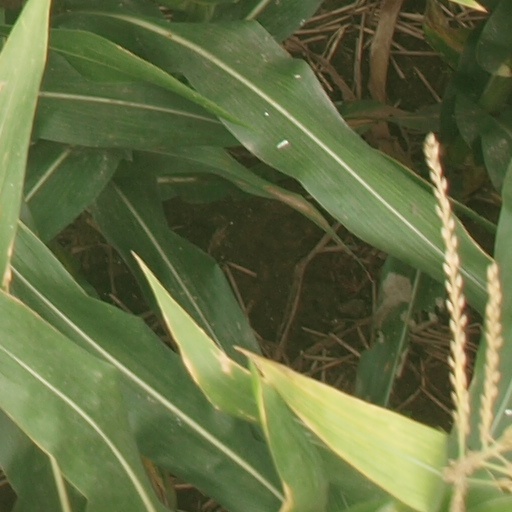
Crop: maize; corn